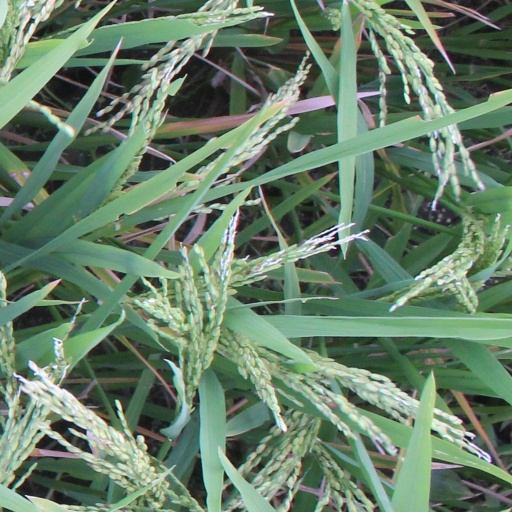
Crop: rice